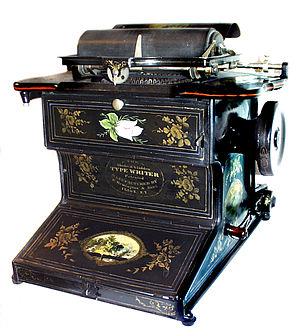
Une machine à écrire est une machine mécanographique permettant d'écrire des documents avec des caractères imprimés. Elle se présente sous la forme d'un clavier comportant une cinquantaine de touches représentant les caractères qui seront imprimés sur le papier.